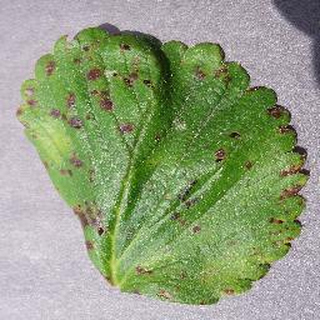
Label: strawberry_leaf_scorch